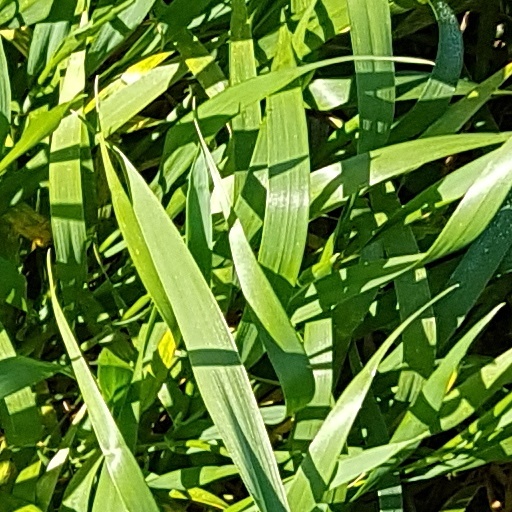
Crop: wheat